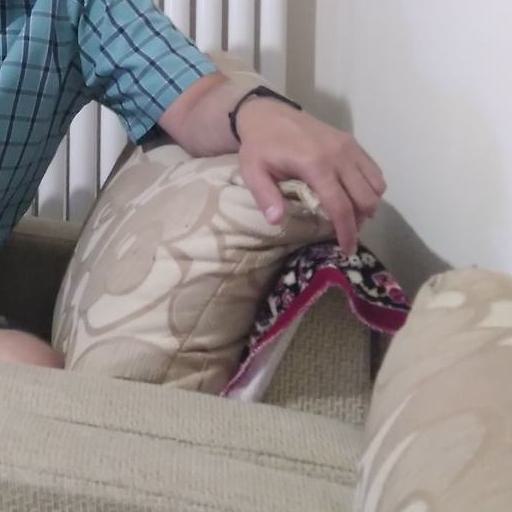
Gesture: no_gesture